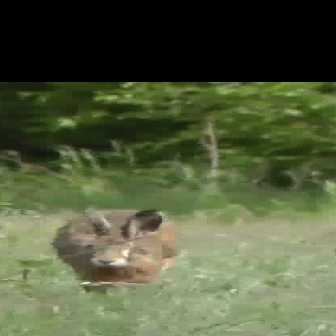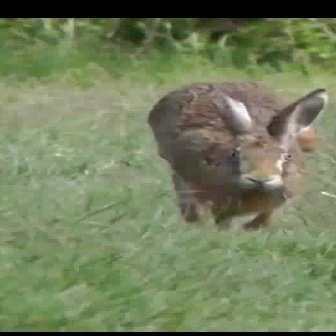
  Please identify the target specified by the bounding box [48,202,178,333] in the first image and locate it in the second image. Return the coordinates in [x_min,y_min,x_max,y_max] format.
Answer: [142,79,332,269]